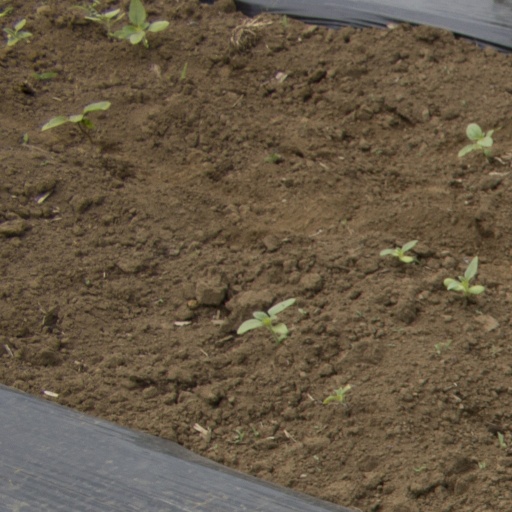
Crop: Jerusalem artichoke